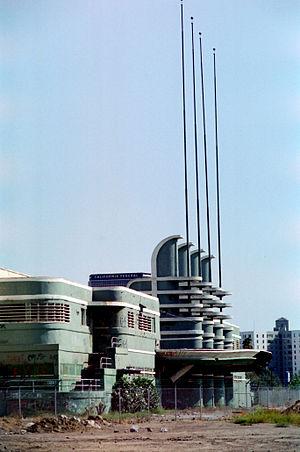
L'Auditorium Pan-Pacific était un parc des expositions et édifice phare du district de Fairfax à Los Angeles, Californie située au 7600 West Beverly Boulevard près du site du Gilmore Field, un stade de baseball précurseur du Dodger Stadium. Pendant trente-cinq ans, il fut le principal lieu d'événements publics en intérieur de la zone de Los Angeles. Le lieu a fermé ses portes en 1972 et malgré son état d'abandon, il a été placé en 1978 dans la liste du Registre national des lieux historiques.